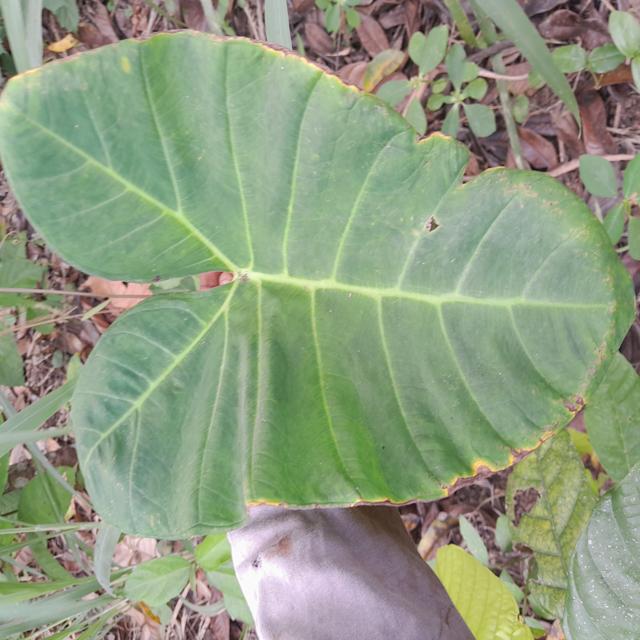
Label: Early_Blight